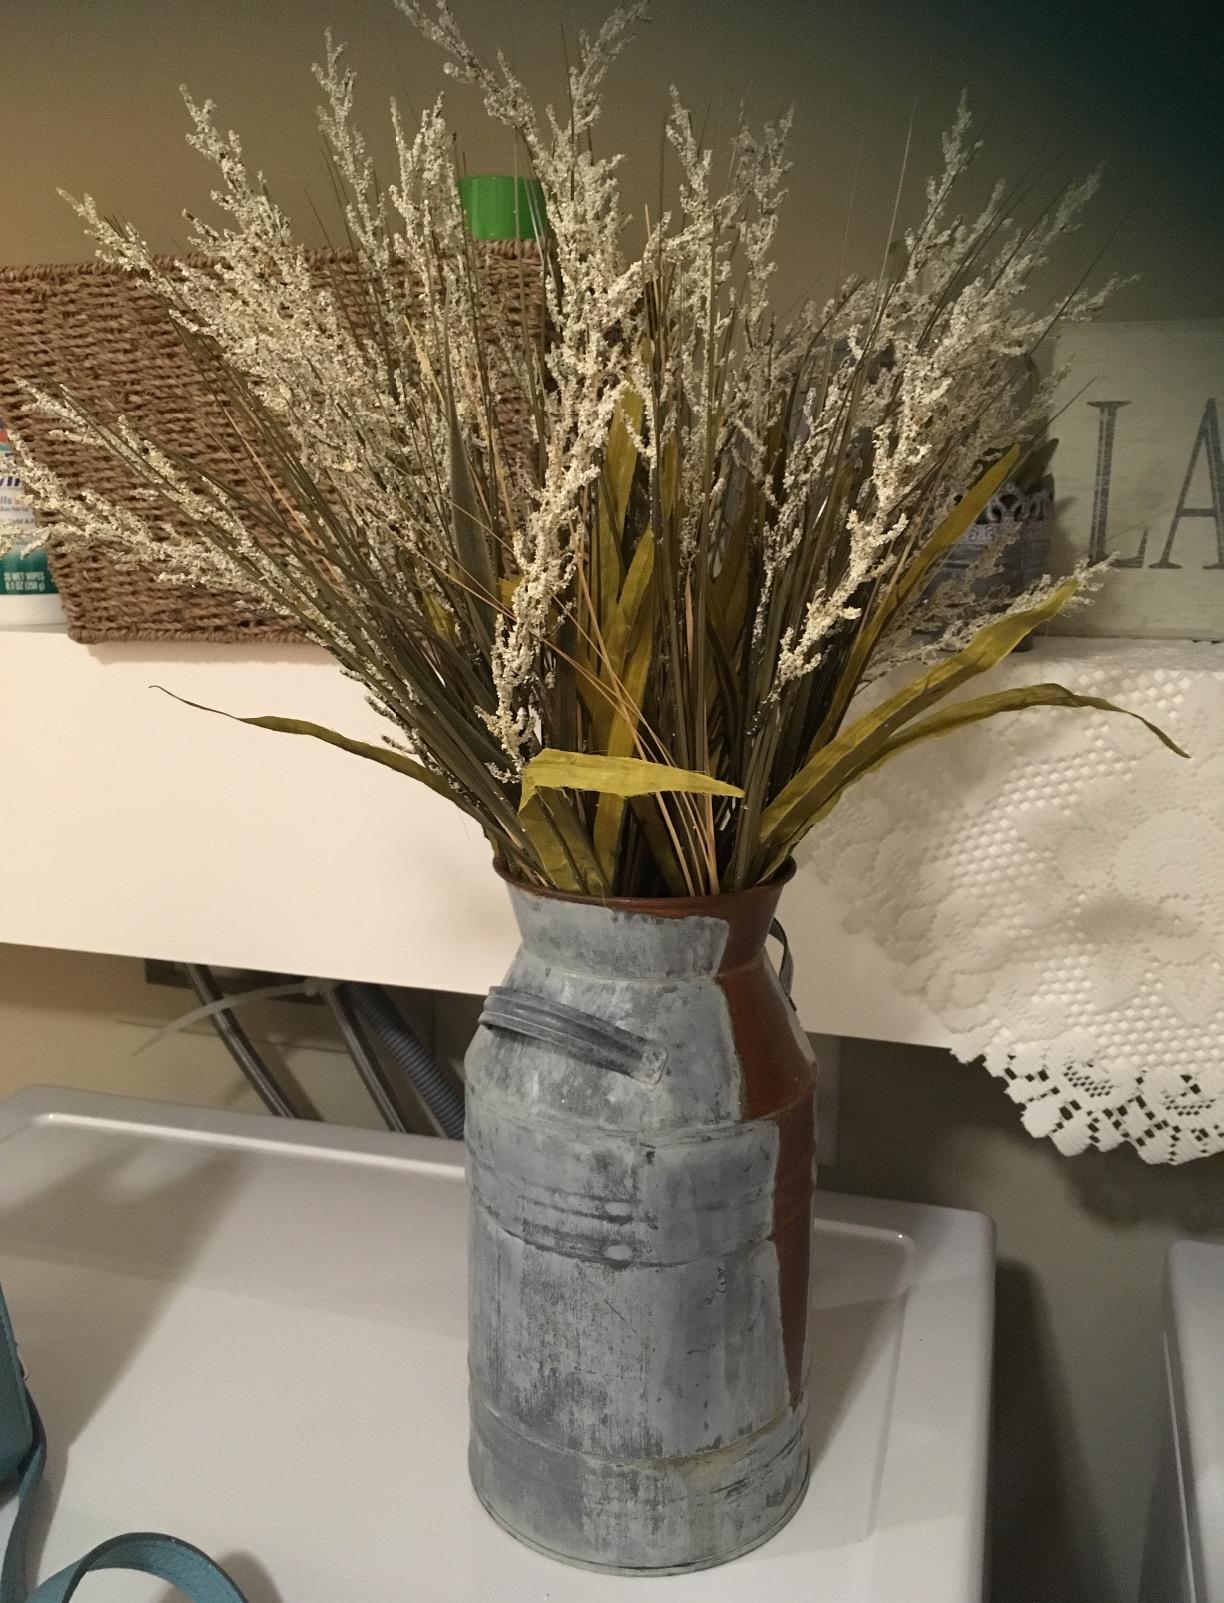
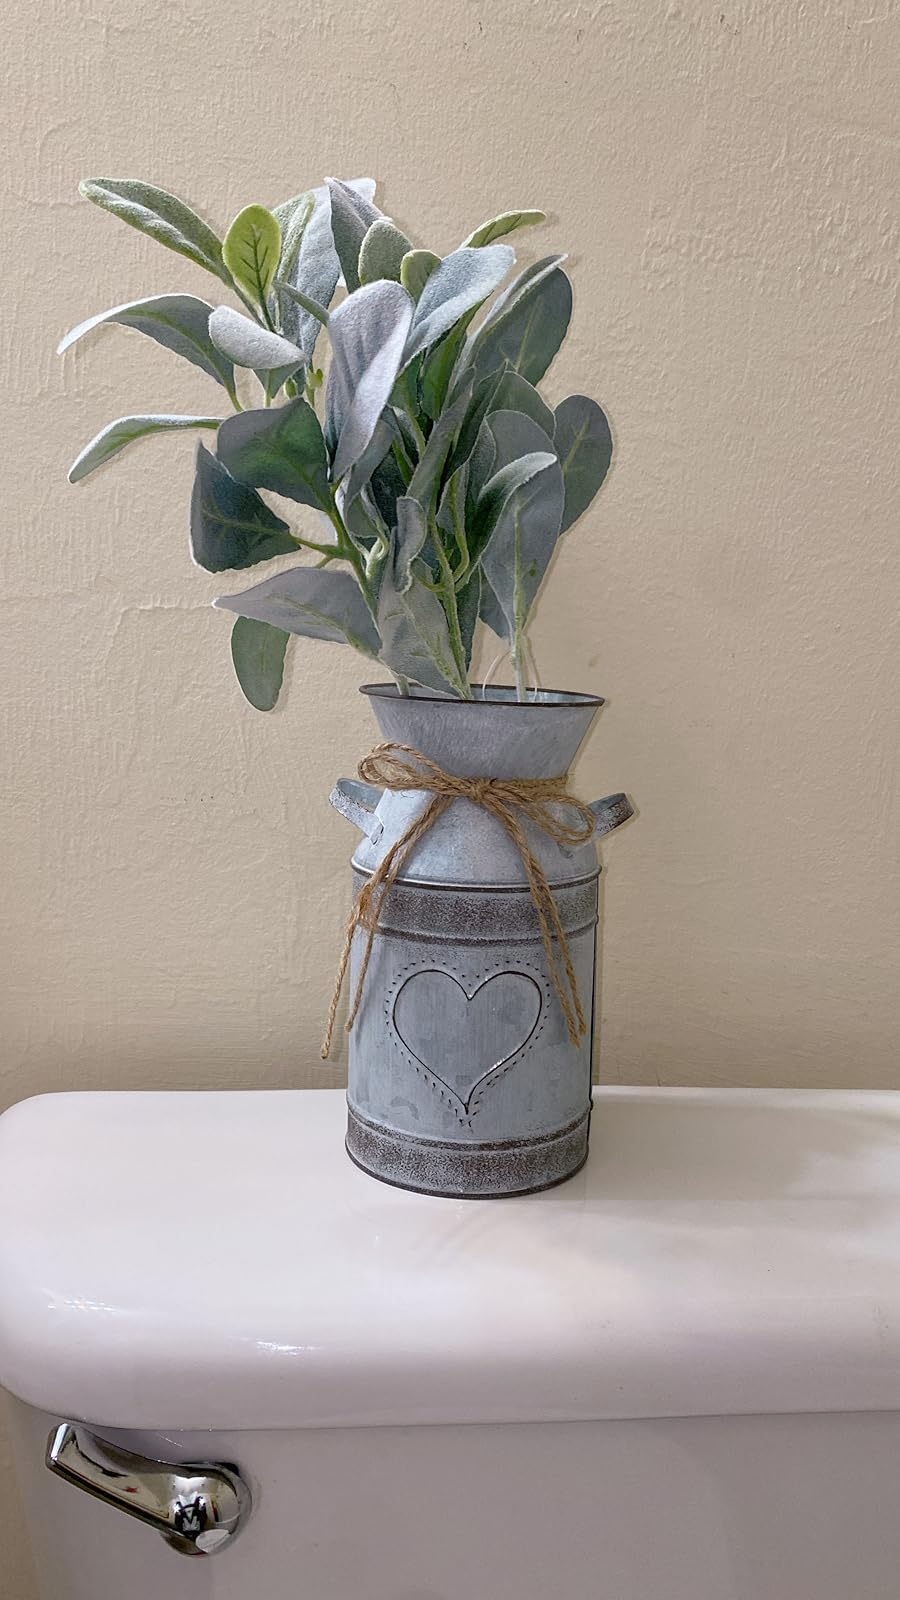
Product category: vase
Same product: no